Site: brandenburg
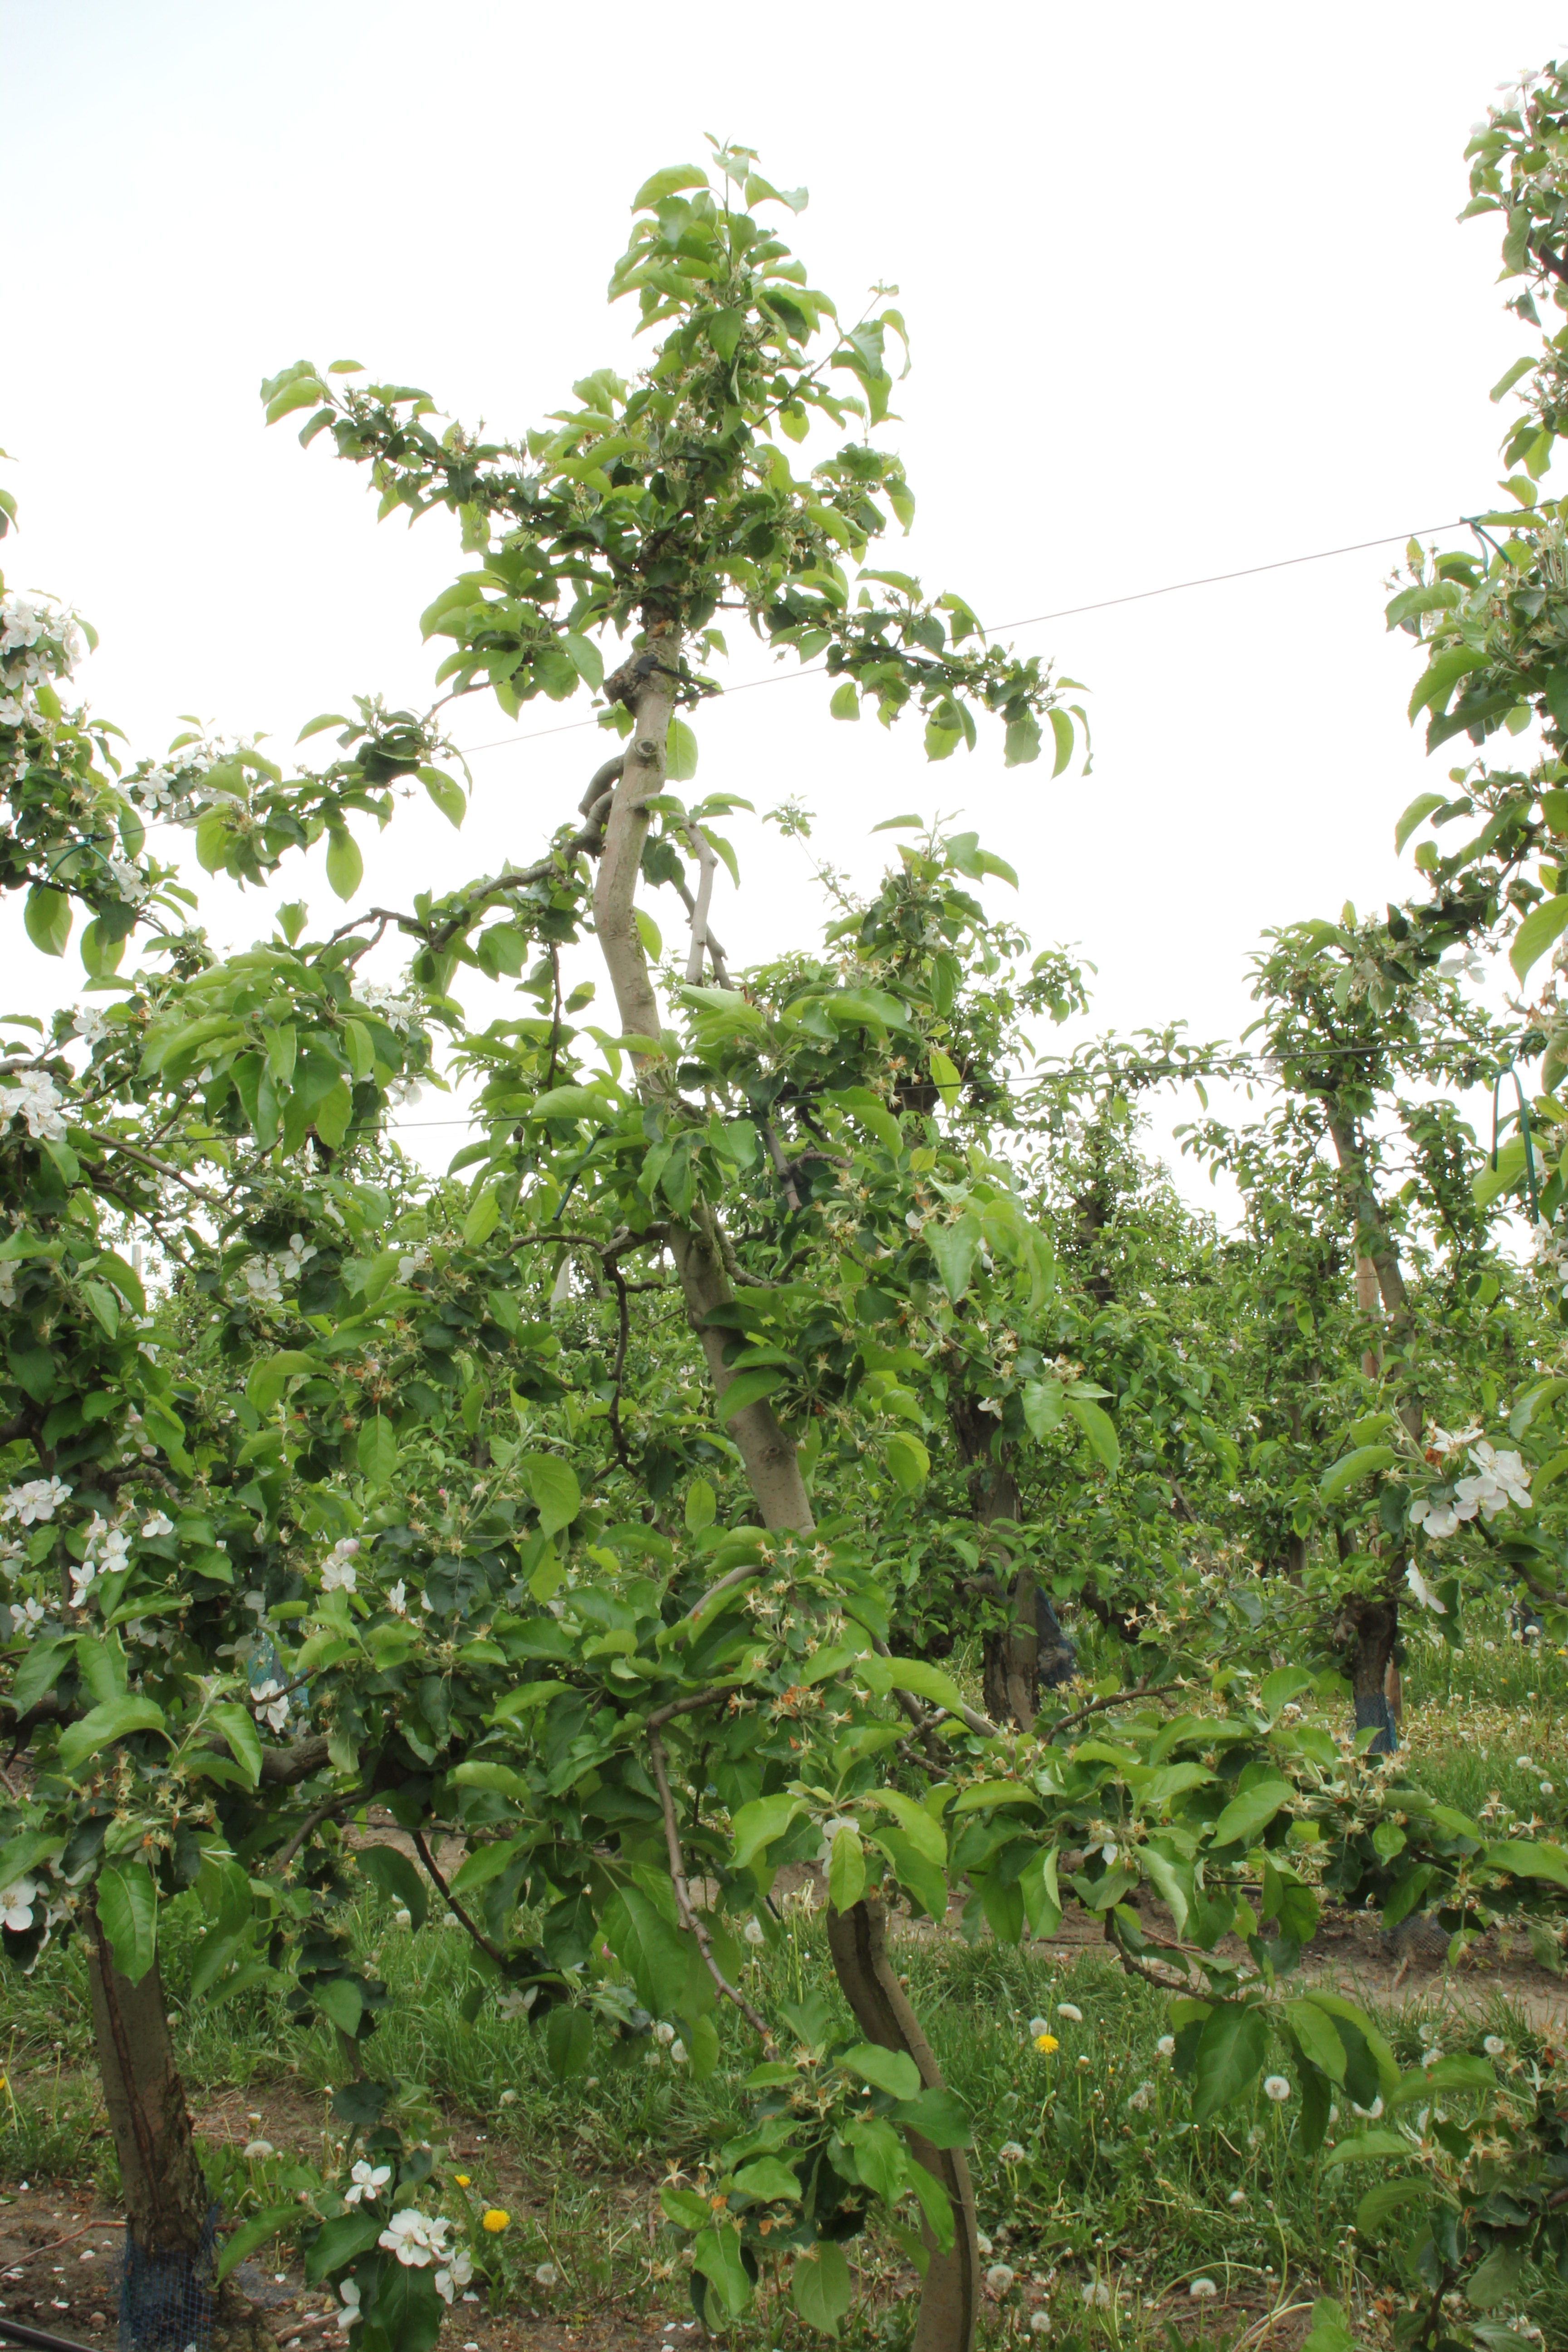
Growth stage (BBCH 67): Flowering